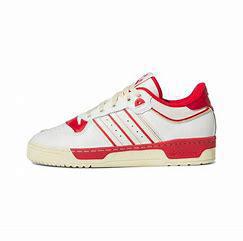
Brand: adidas
Model: Rivalry Skate